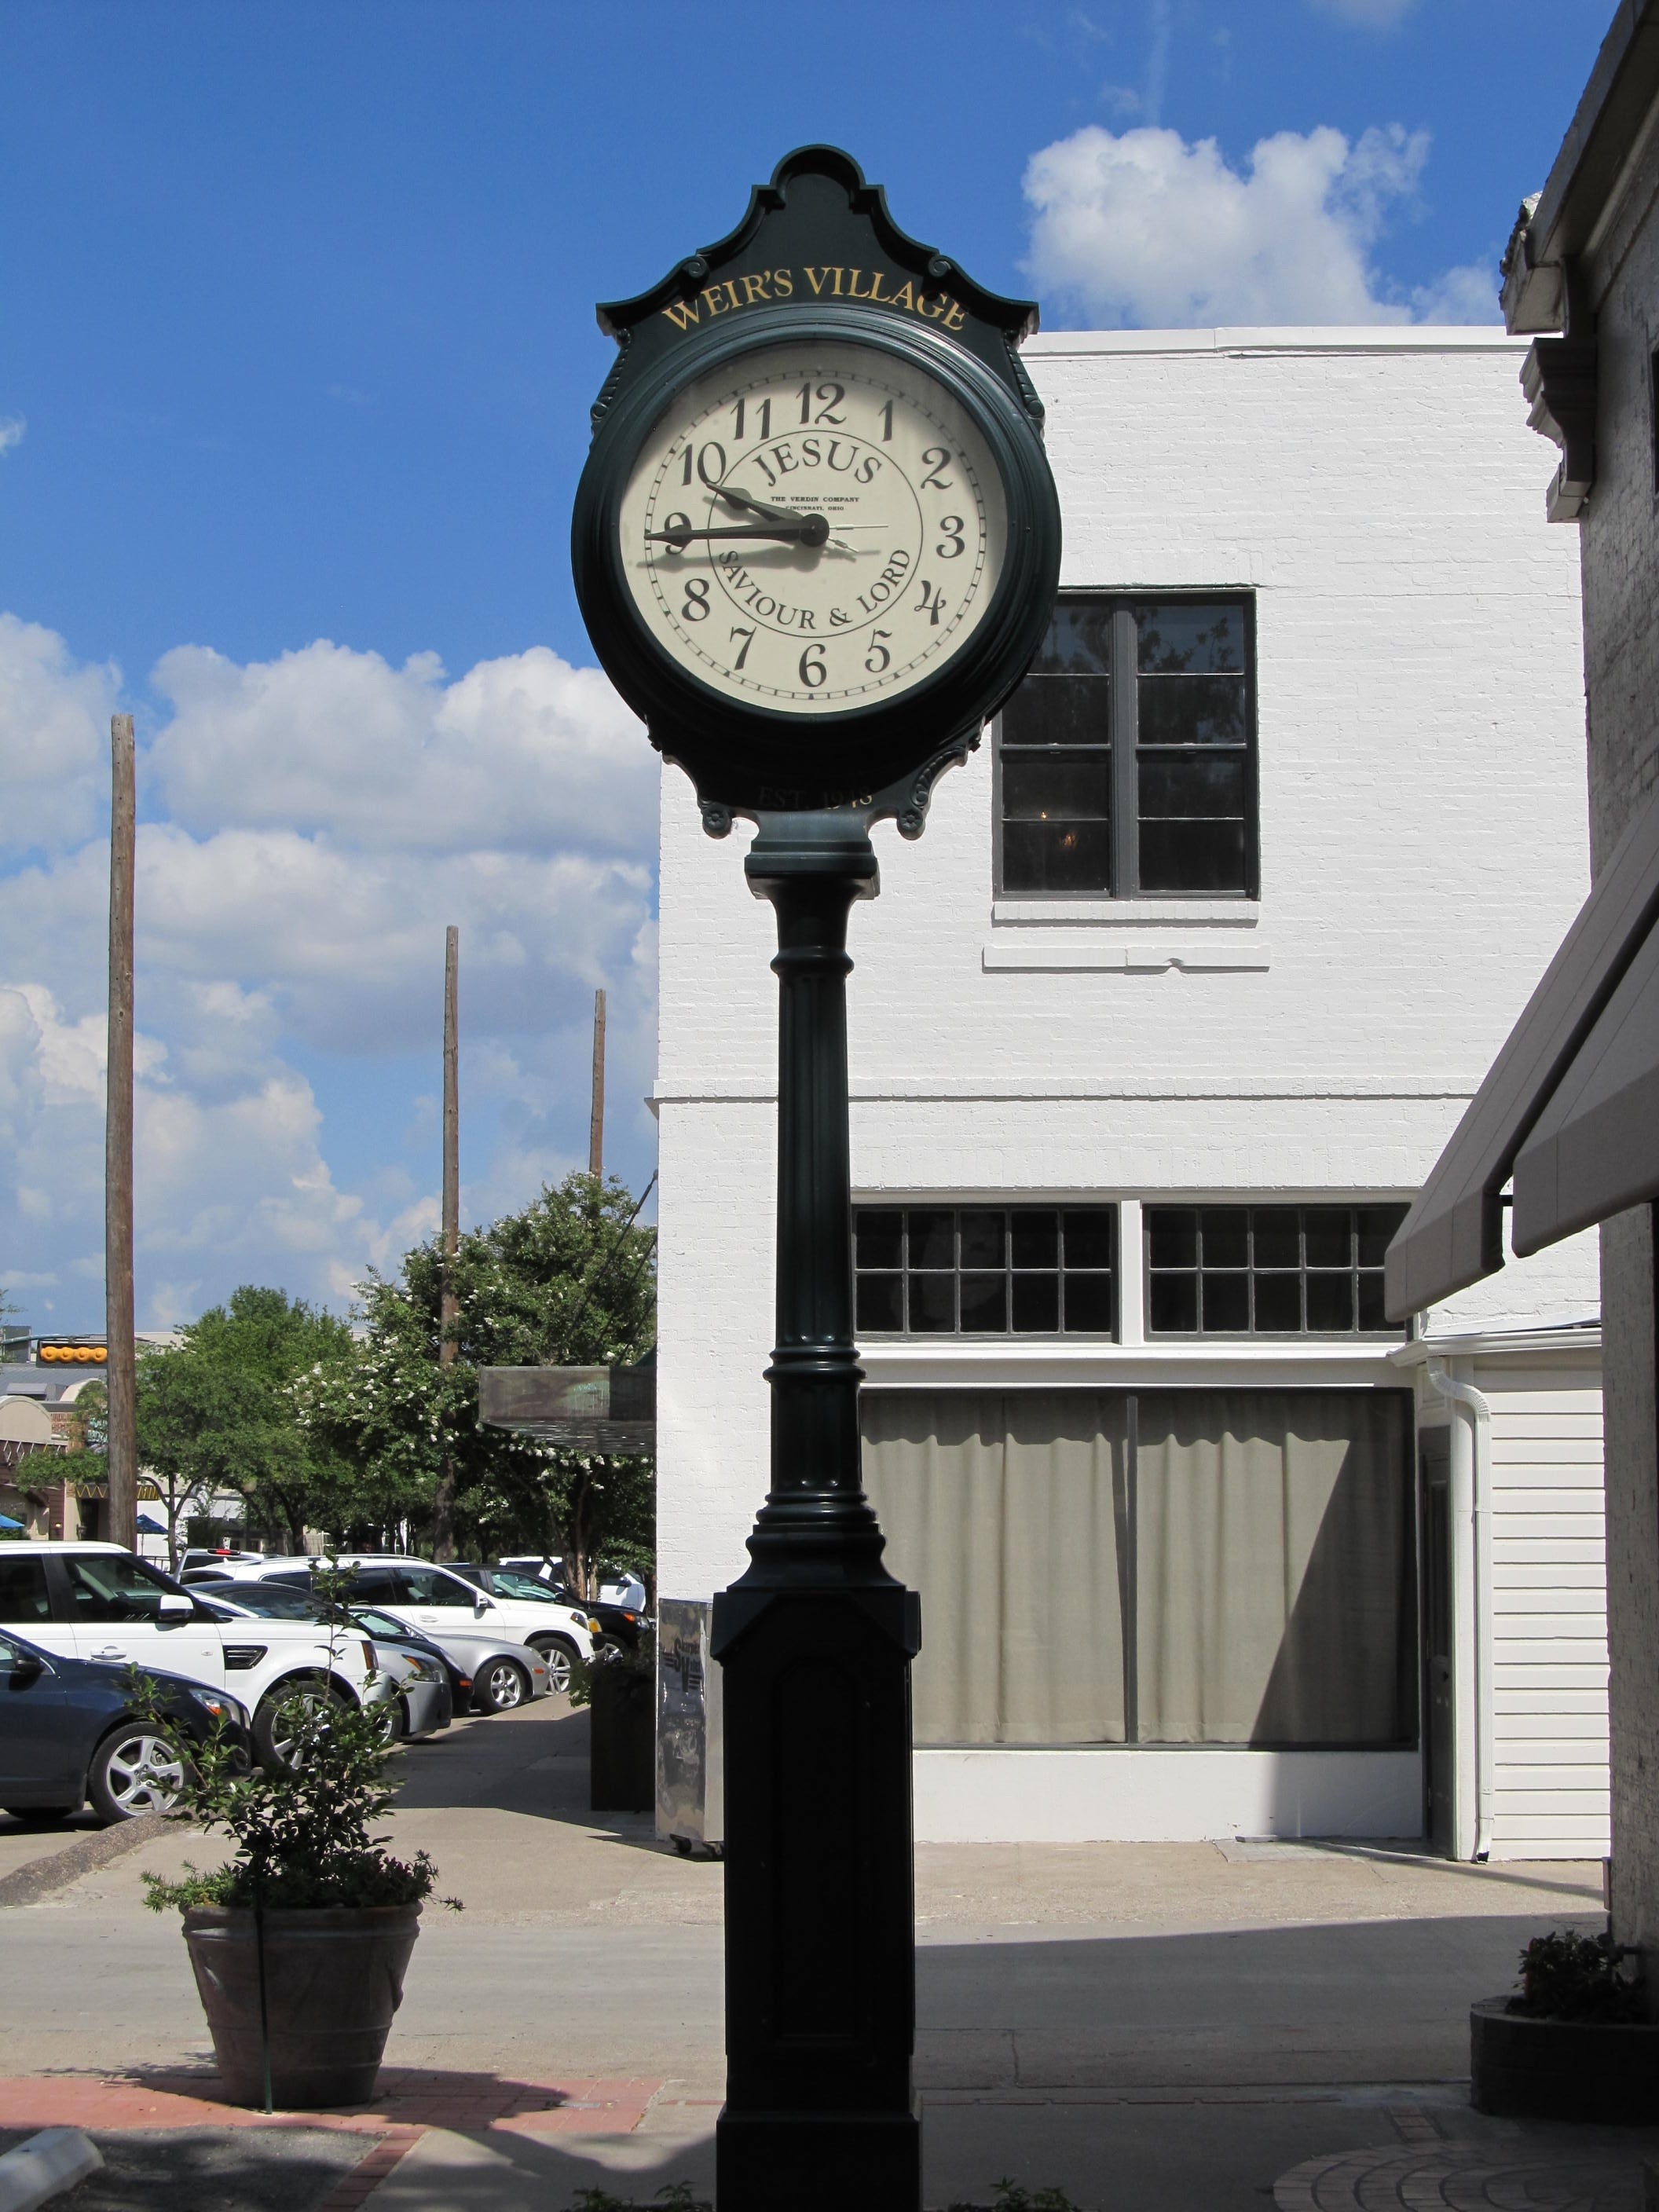
street, sidewalk, clock, time, urban, pavement, tower, street light, lighting, clock tower, clock face, texas, dallas, afternoon, uptown, knox henderson, time keeping